Angelique Kerber

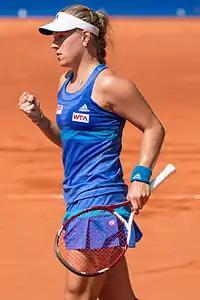
Kerber at the 2014 Nuremberg Cup

Kerber began 2014 the same way she did in 2013, logging in quarterfinal or better results in both Brisbane and Sydney, going one round better in the latter this time around by making the final but there, she was stunned by qualifier Tsvetana Pironkova in straight sets. She made the fourth round of the Australian Open once more, falling to 28th seed Flavia Pennetta in three sets this time around. At the Open GdF Suez, former champion Kerber made the quarterfinals where she lost to eventual champion Anastasia Pavlyuchenkova. In Fed Cup quarterfinal play against Slovakia, Kerber contributed to the German team's victory by winning both her singles rubbers, over Dominika Cibulková and Daniela Hantuchová.